DS Crucis

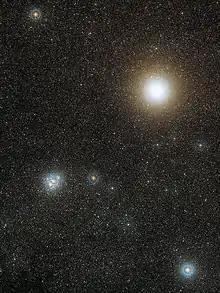
NGC 4755 to the SE of β Crucis. DS Crucis is the bright star to the right of NGC 4755.

DS Crucis is one of the brightest stars in the region of the NGC 4775 open cluster, better known as the Jewel Box Cluster, but its membership of the cluster is in doubt. The cluster is part of the larger Centaurus OB1 association and lies about 8,500 light years away.